2021 German Masters

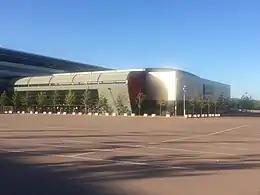
Marshall Arena (Milton Keynes)

The 2021 German Masters (officially the 2021 BildBet German Masters) was a professional ranking snooker tournament that took place from 27 to 31 January 2021. As a result of the COVID-19 pandemic, the tournament was staged at the Marshall Arena in Milton Keynes. The tournament was the eighth ranking event of the 2020–21 snooker season. It was the 15th edition of the German Masters, first held in 1995 as the 1995 German Open. Shaun Murphy made the sixth maximum break of his career in the first qualifying round against Chen Zifan.